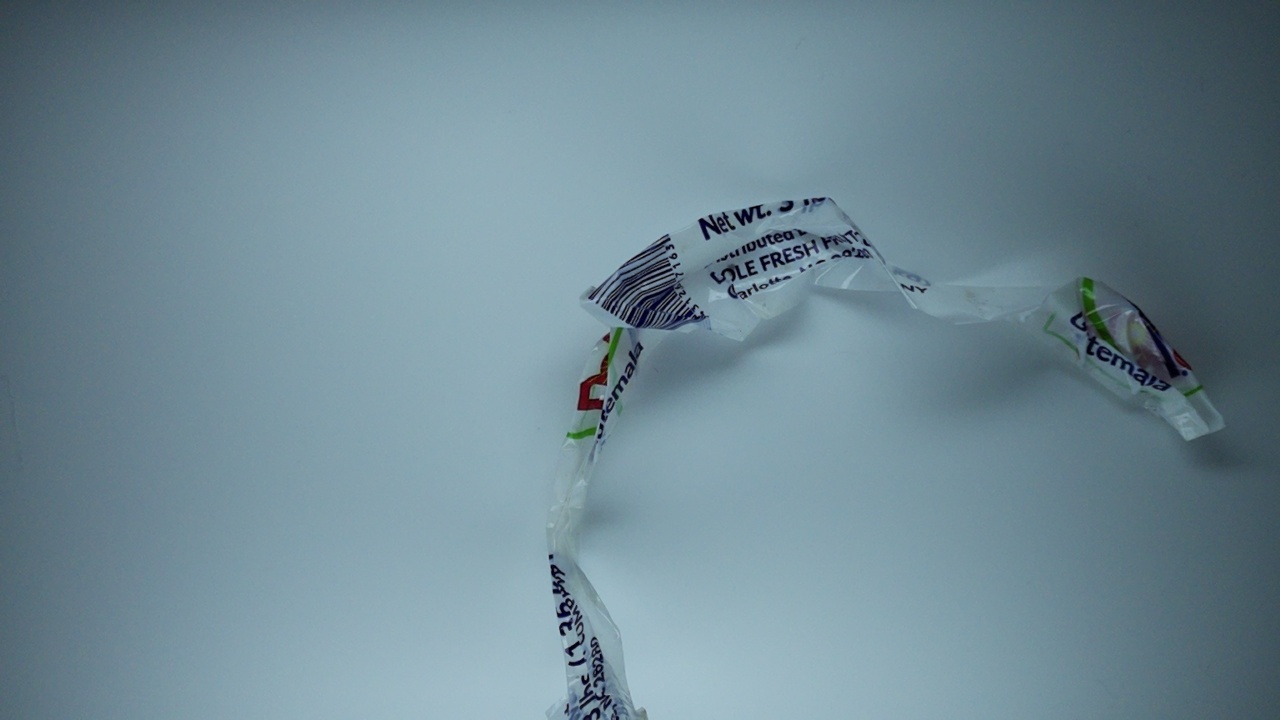
Label: trash